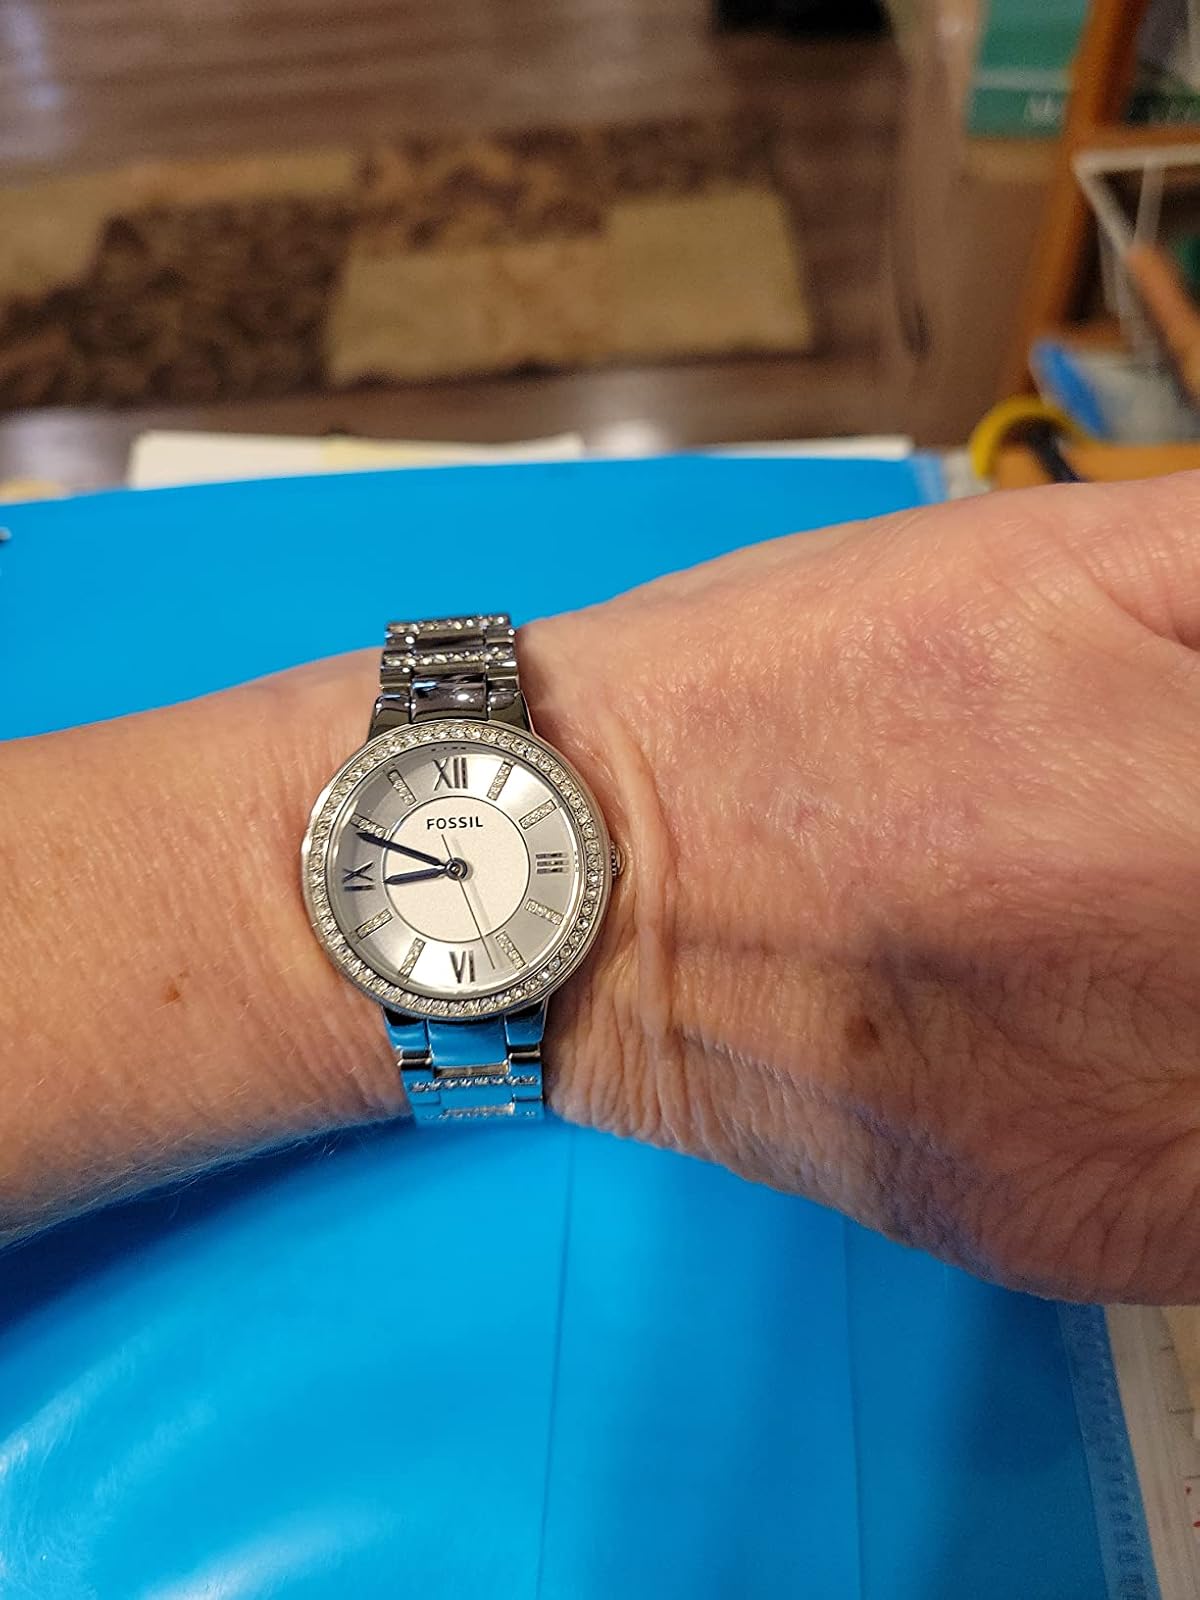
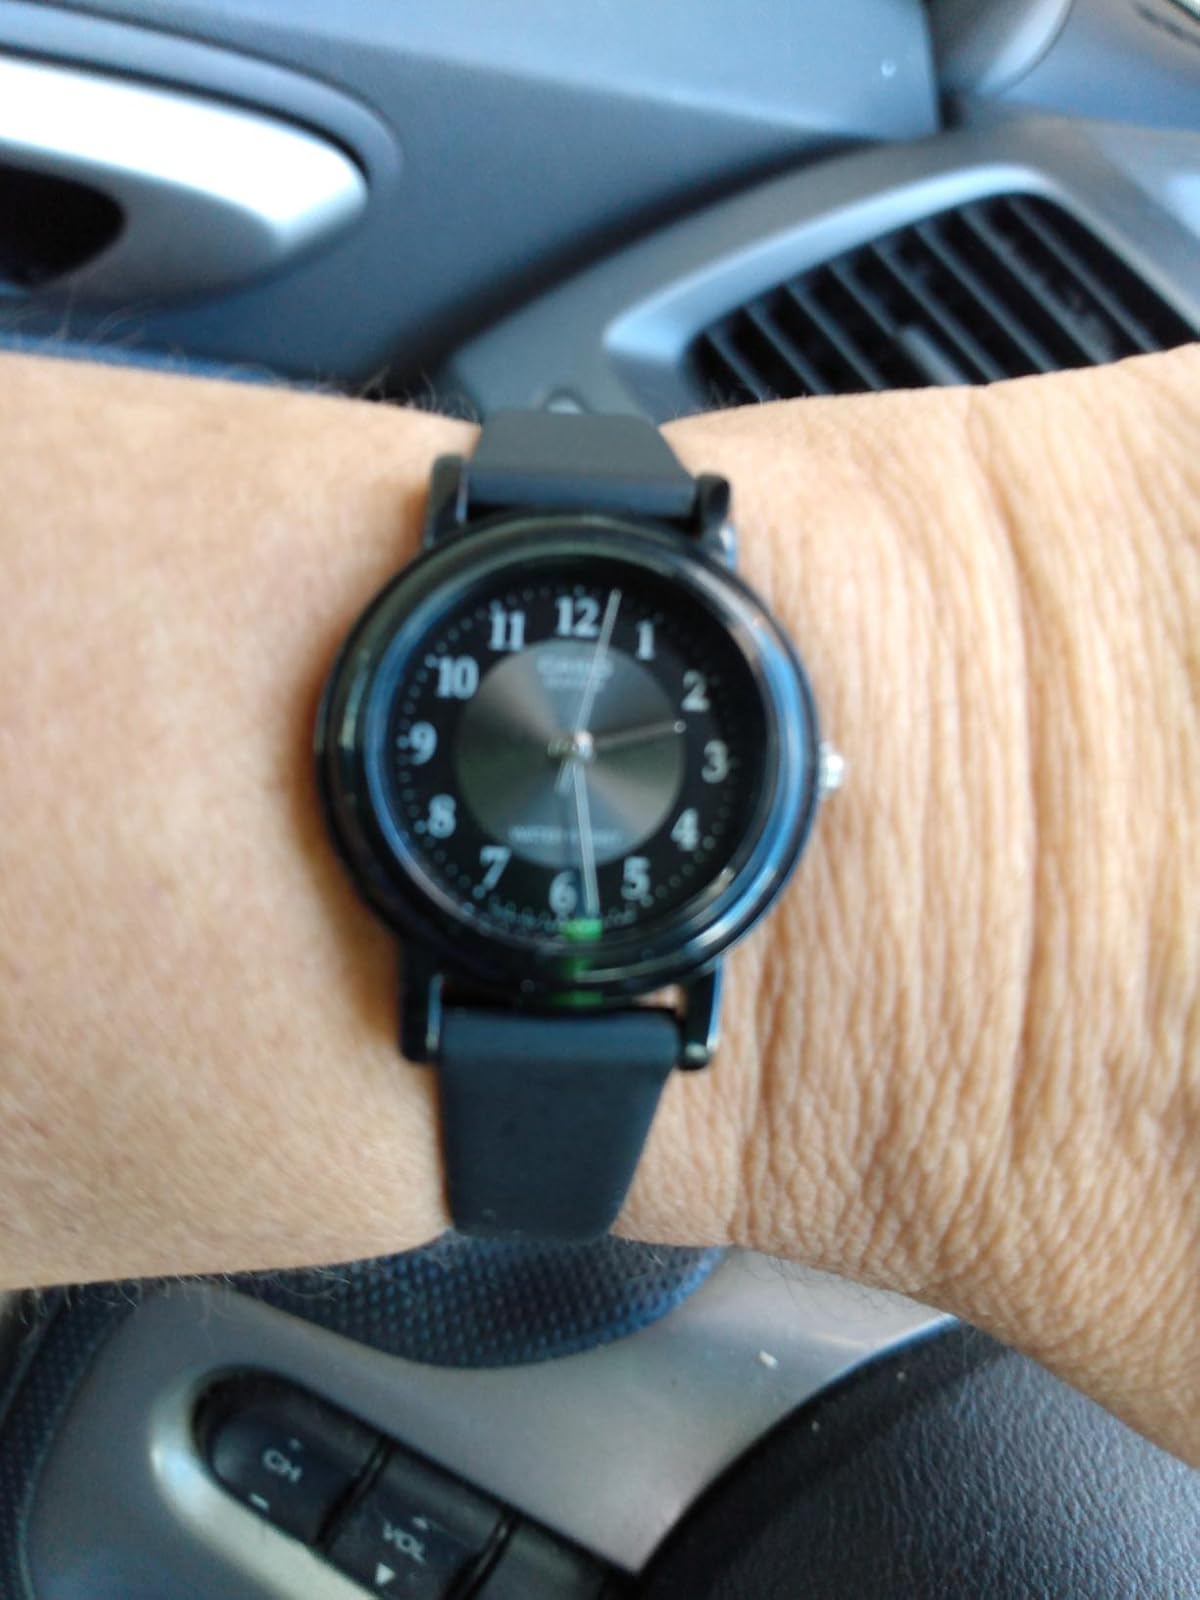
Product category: accessories_watch
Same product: no